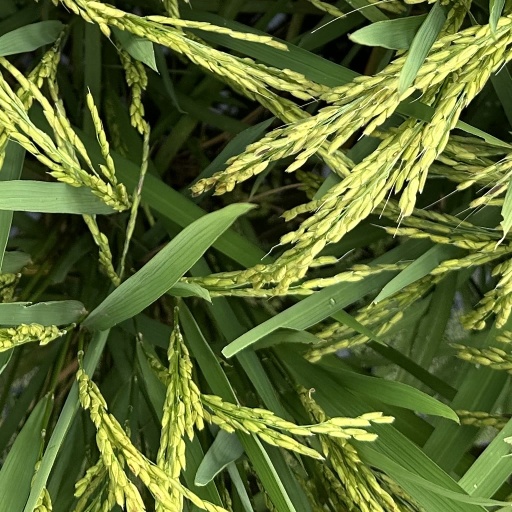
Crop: rice